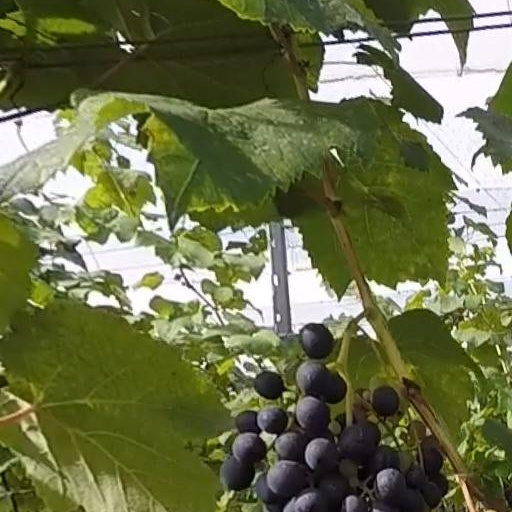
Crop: grape